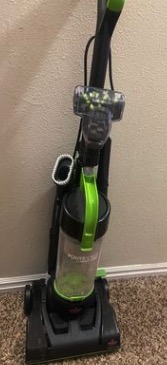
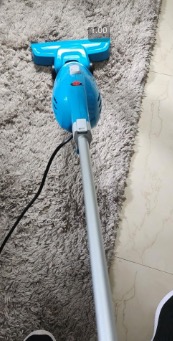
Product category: items_vacuum
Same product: no